Keiko Nobumoto

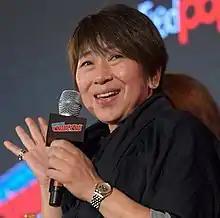
Keiko Nobumoto at 2018 New York Comic Con

was a Japanese screenwriter. She wrote the screenplay for "Cowboy Bebop" and created "Wolf's Rain".